Woodshop (film)

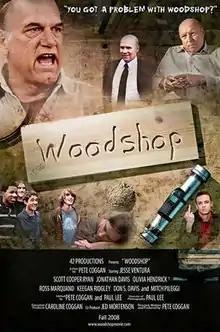
Film poster

Woodshop is an independent American film written and directed by Peter Coggan that was released on DVD on September 7, 2010. Produced by Colorado-based 42 Productions, the film originally premiered at the University of Colorado ATLAS Institute in Boulder, Colorado on February 15, 2009.